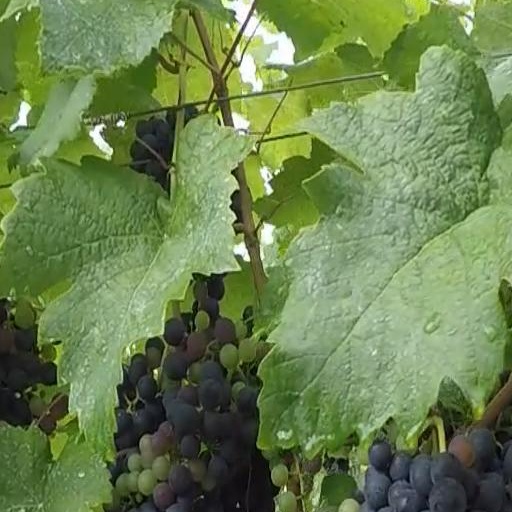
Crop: grape